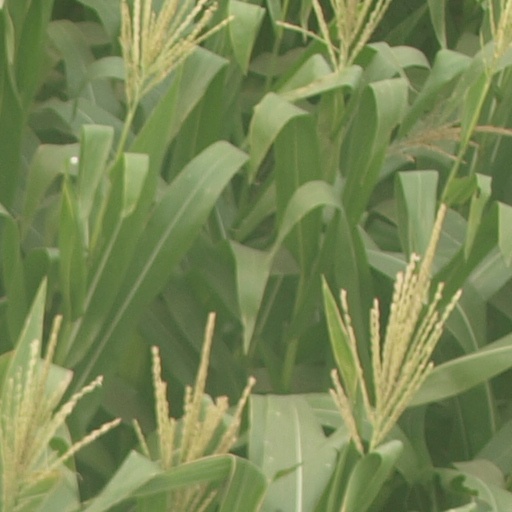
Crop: maize; corn